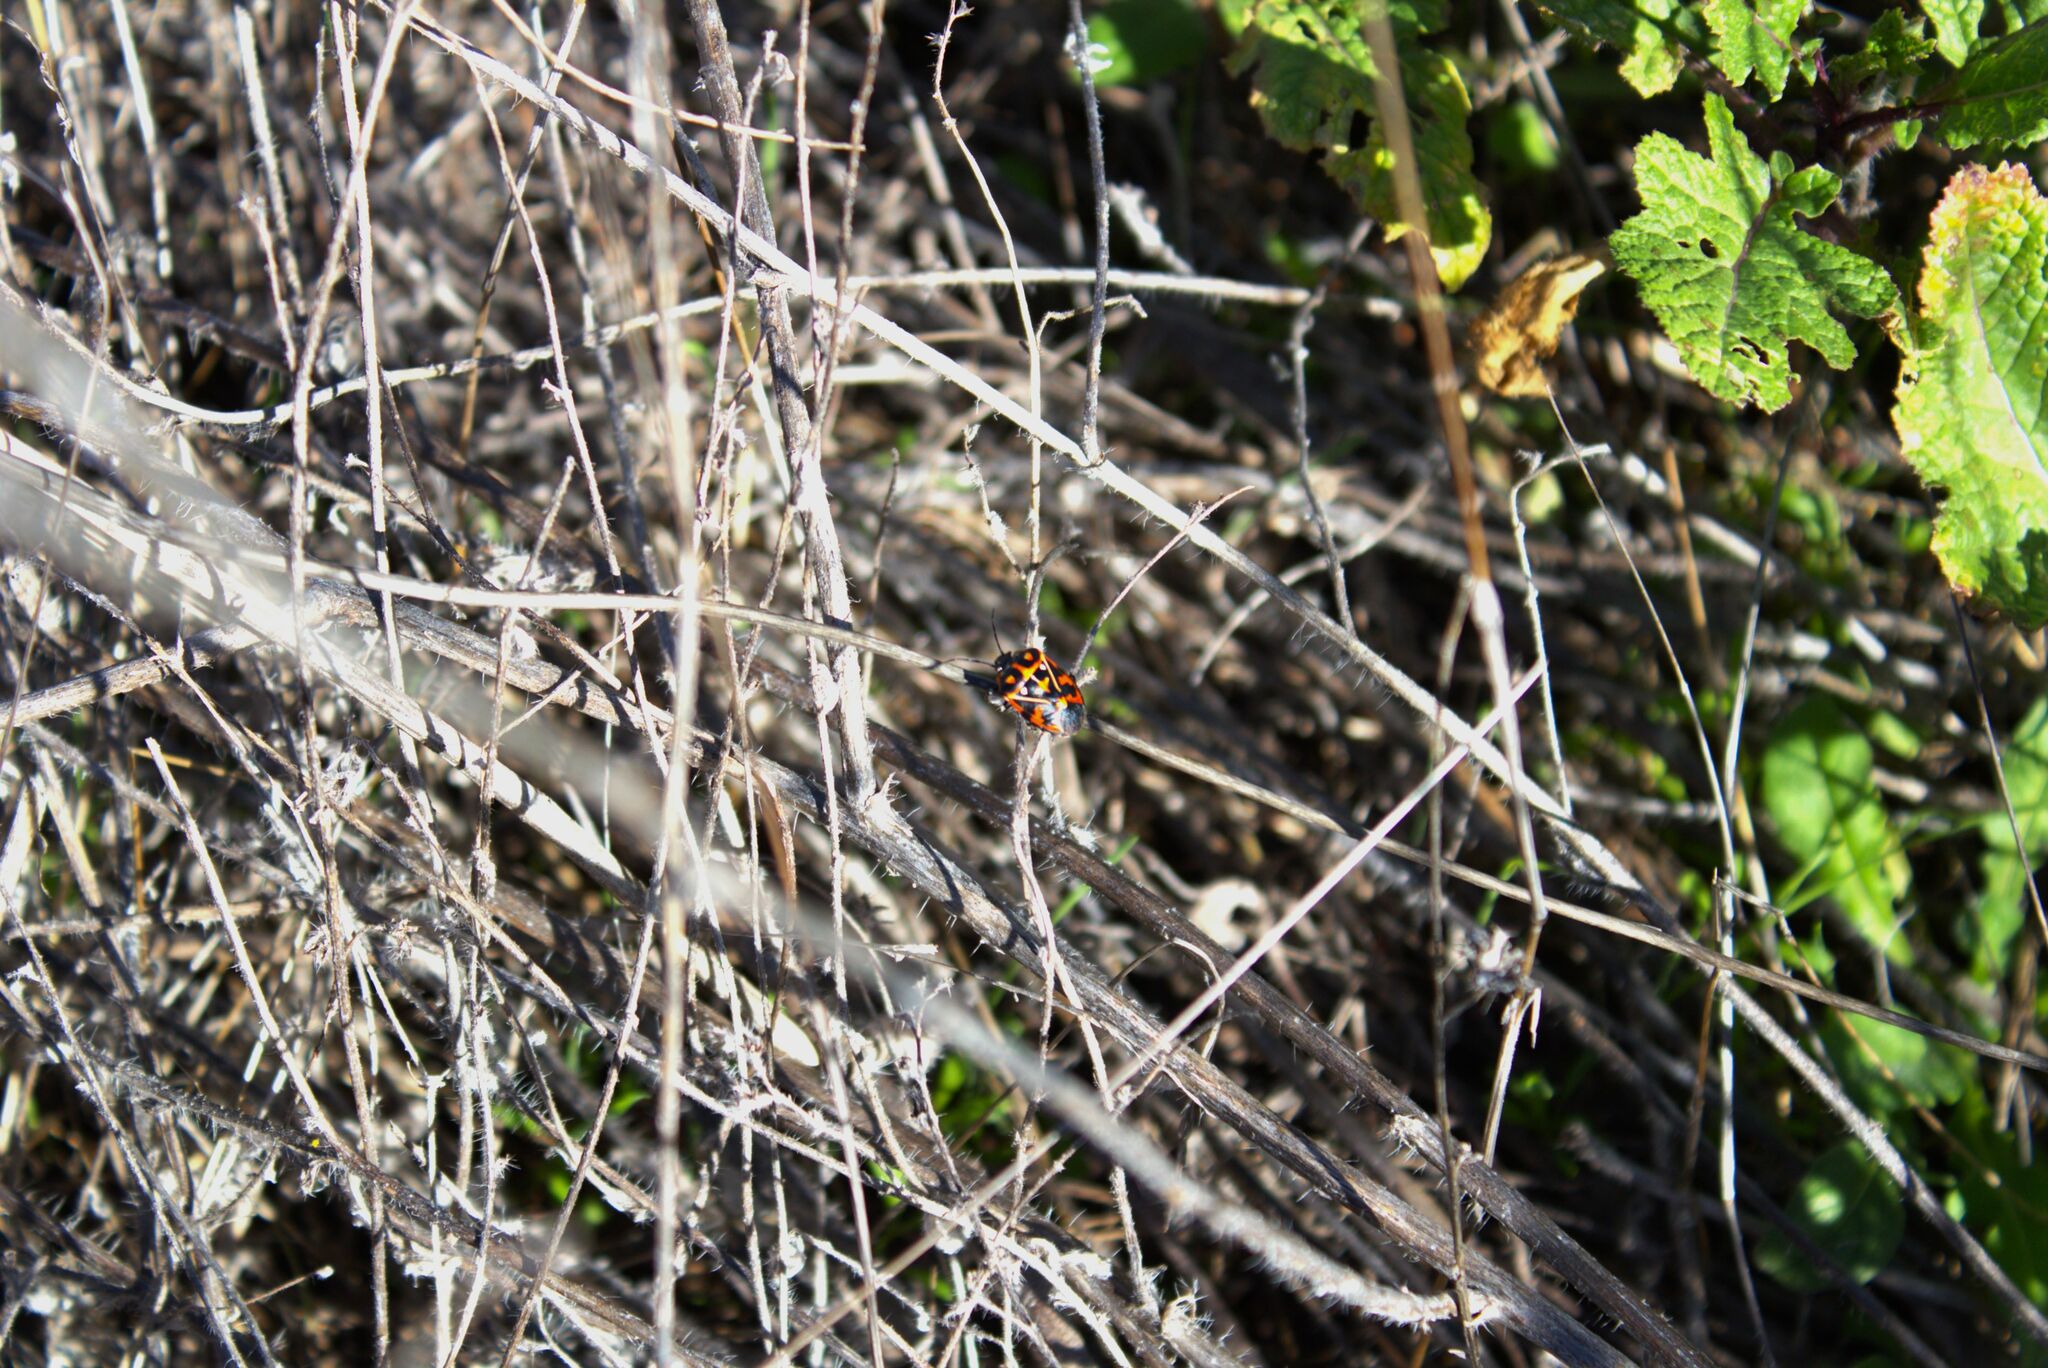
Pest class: stink_bug